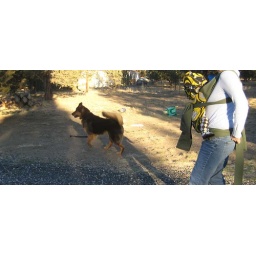
navy and yellow modern print by Alexander Henry on an olive green body. This pack features a hood